Sulfenic acid

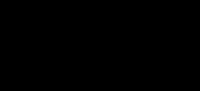
Cyclohexylthiophthalimide is an example of a sulfenamide, yet another derivative of sulfenic acid.

The prefix sulfenyl in organic nomenclature denotes the RS group (R ≠ H). One example is methanesulfenyl chloride, CHSCl.